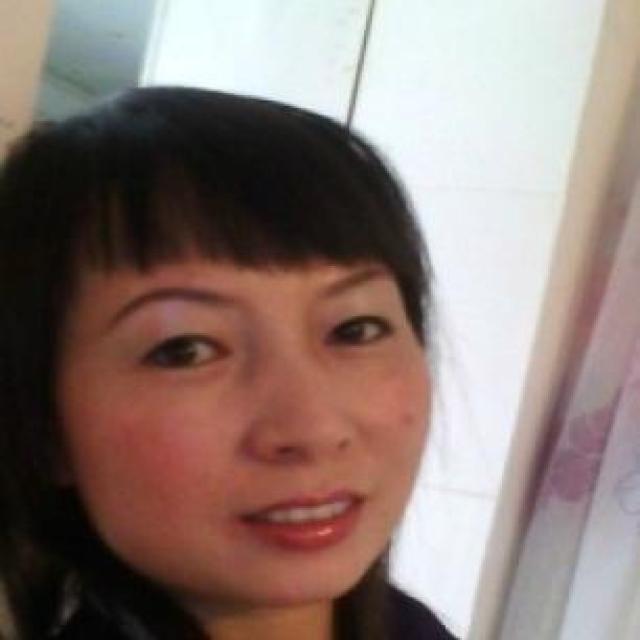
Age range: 21-44